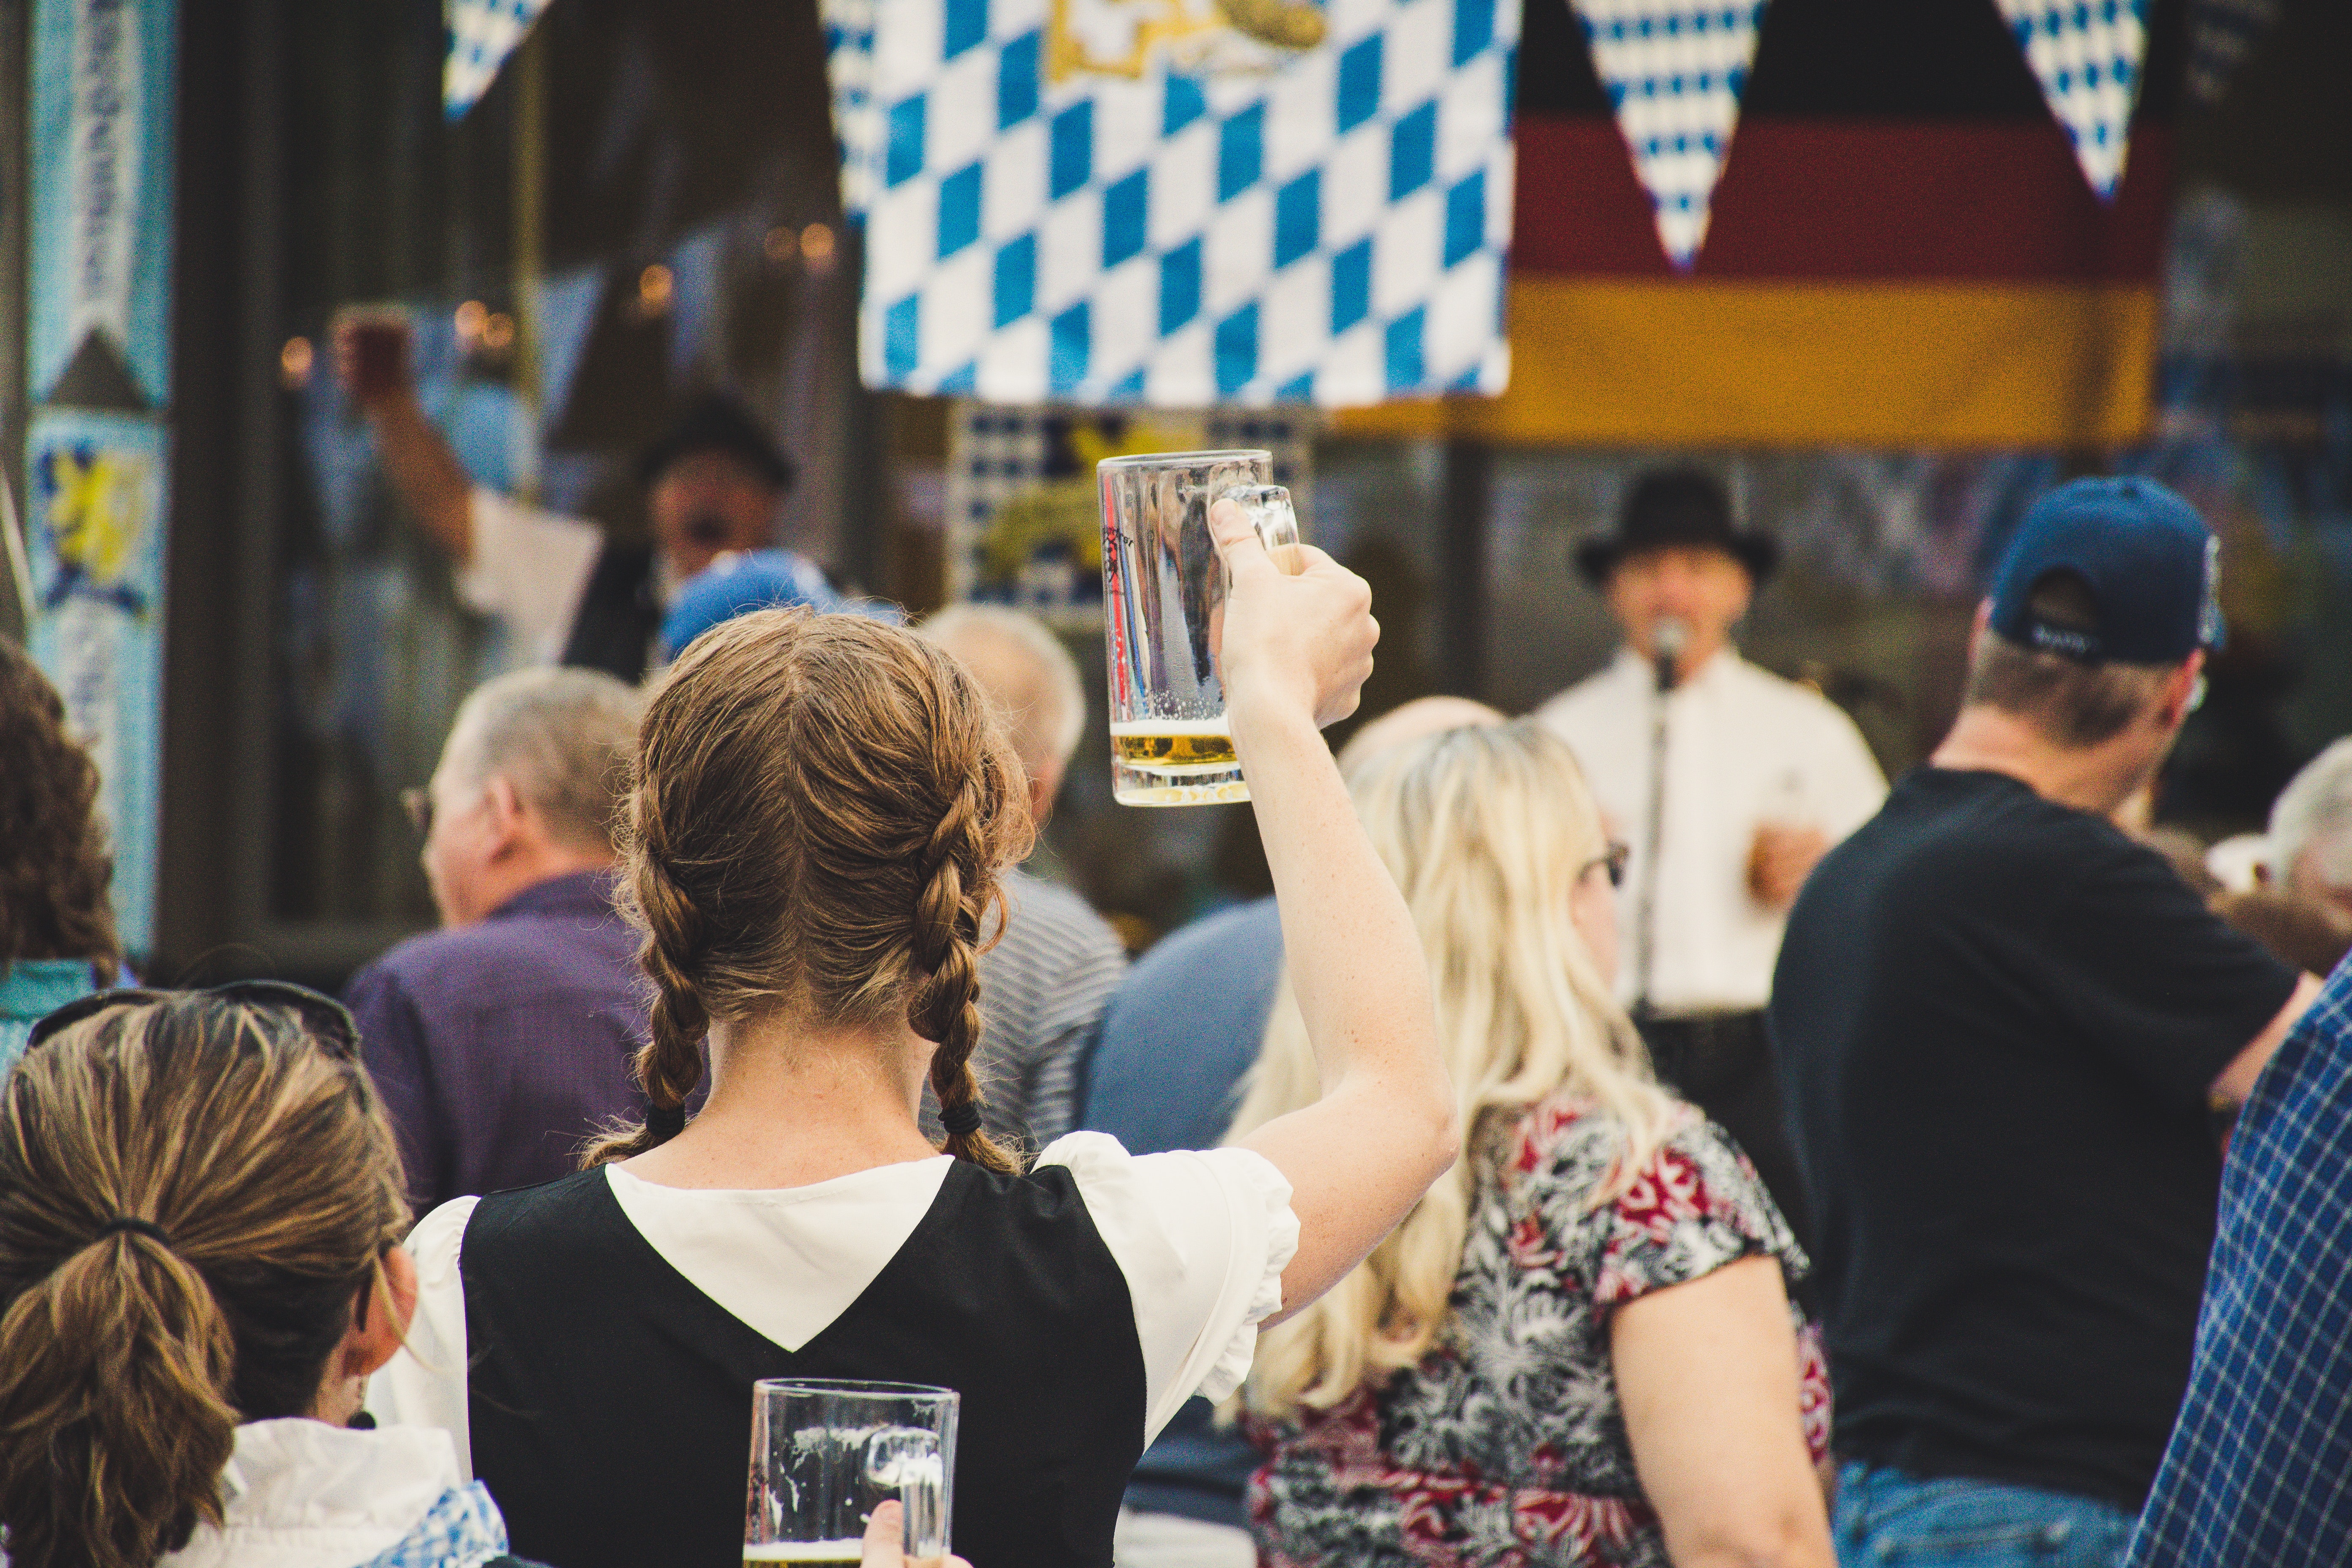
crowd, event, fun, recreation, girl